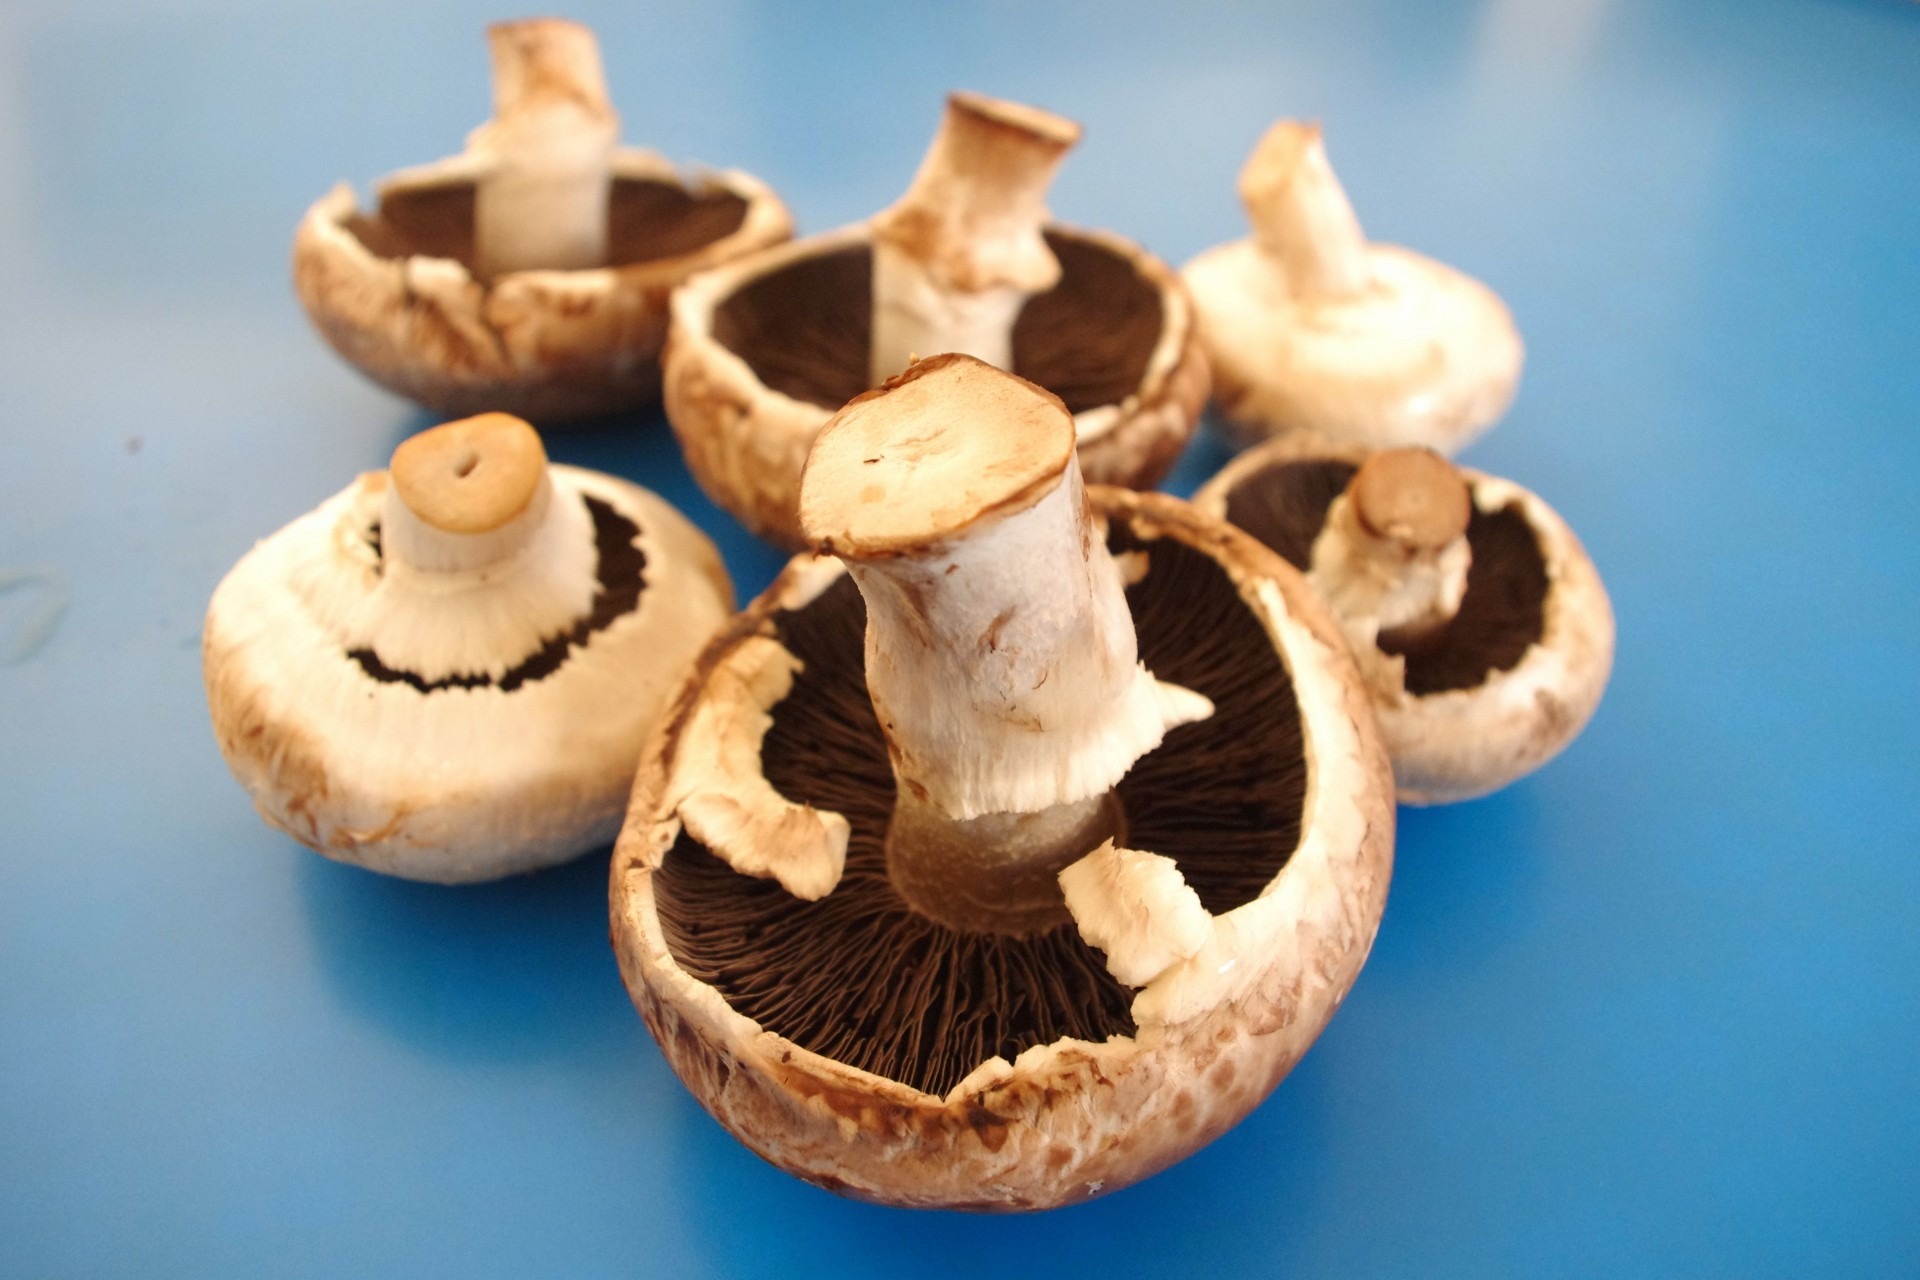
restaurant, food, produce, kitchen, mushroom, healthy, cook, french, mushrooms, foodie, agaricus, edible mushroom, shiitake, medicinal mushroom, agaricomycetes, agaricaceae